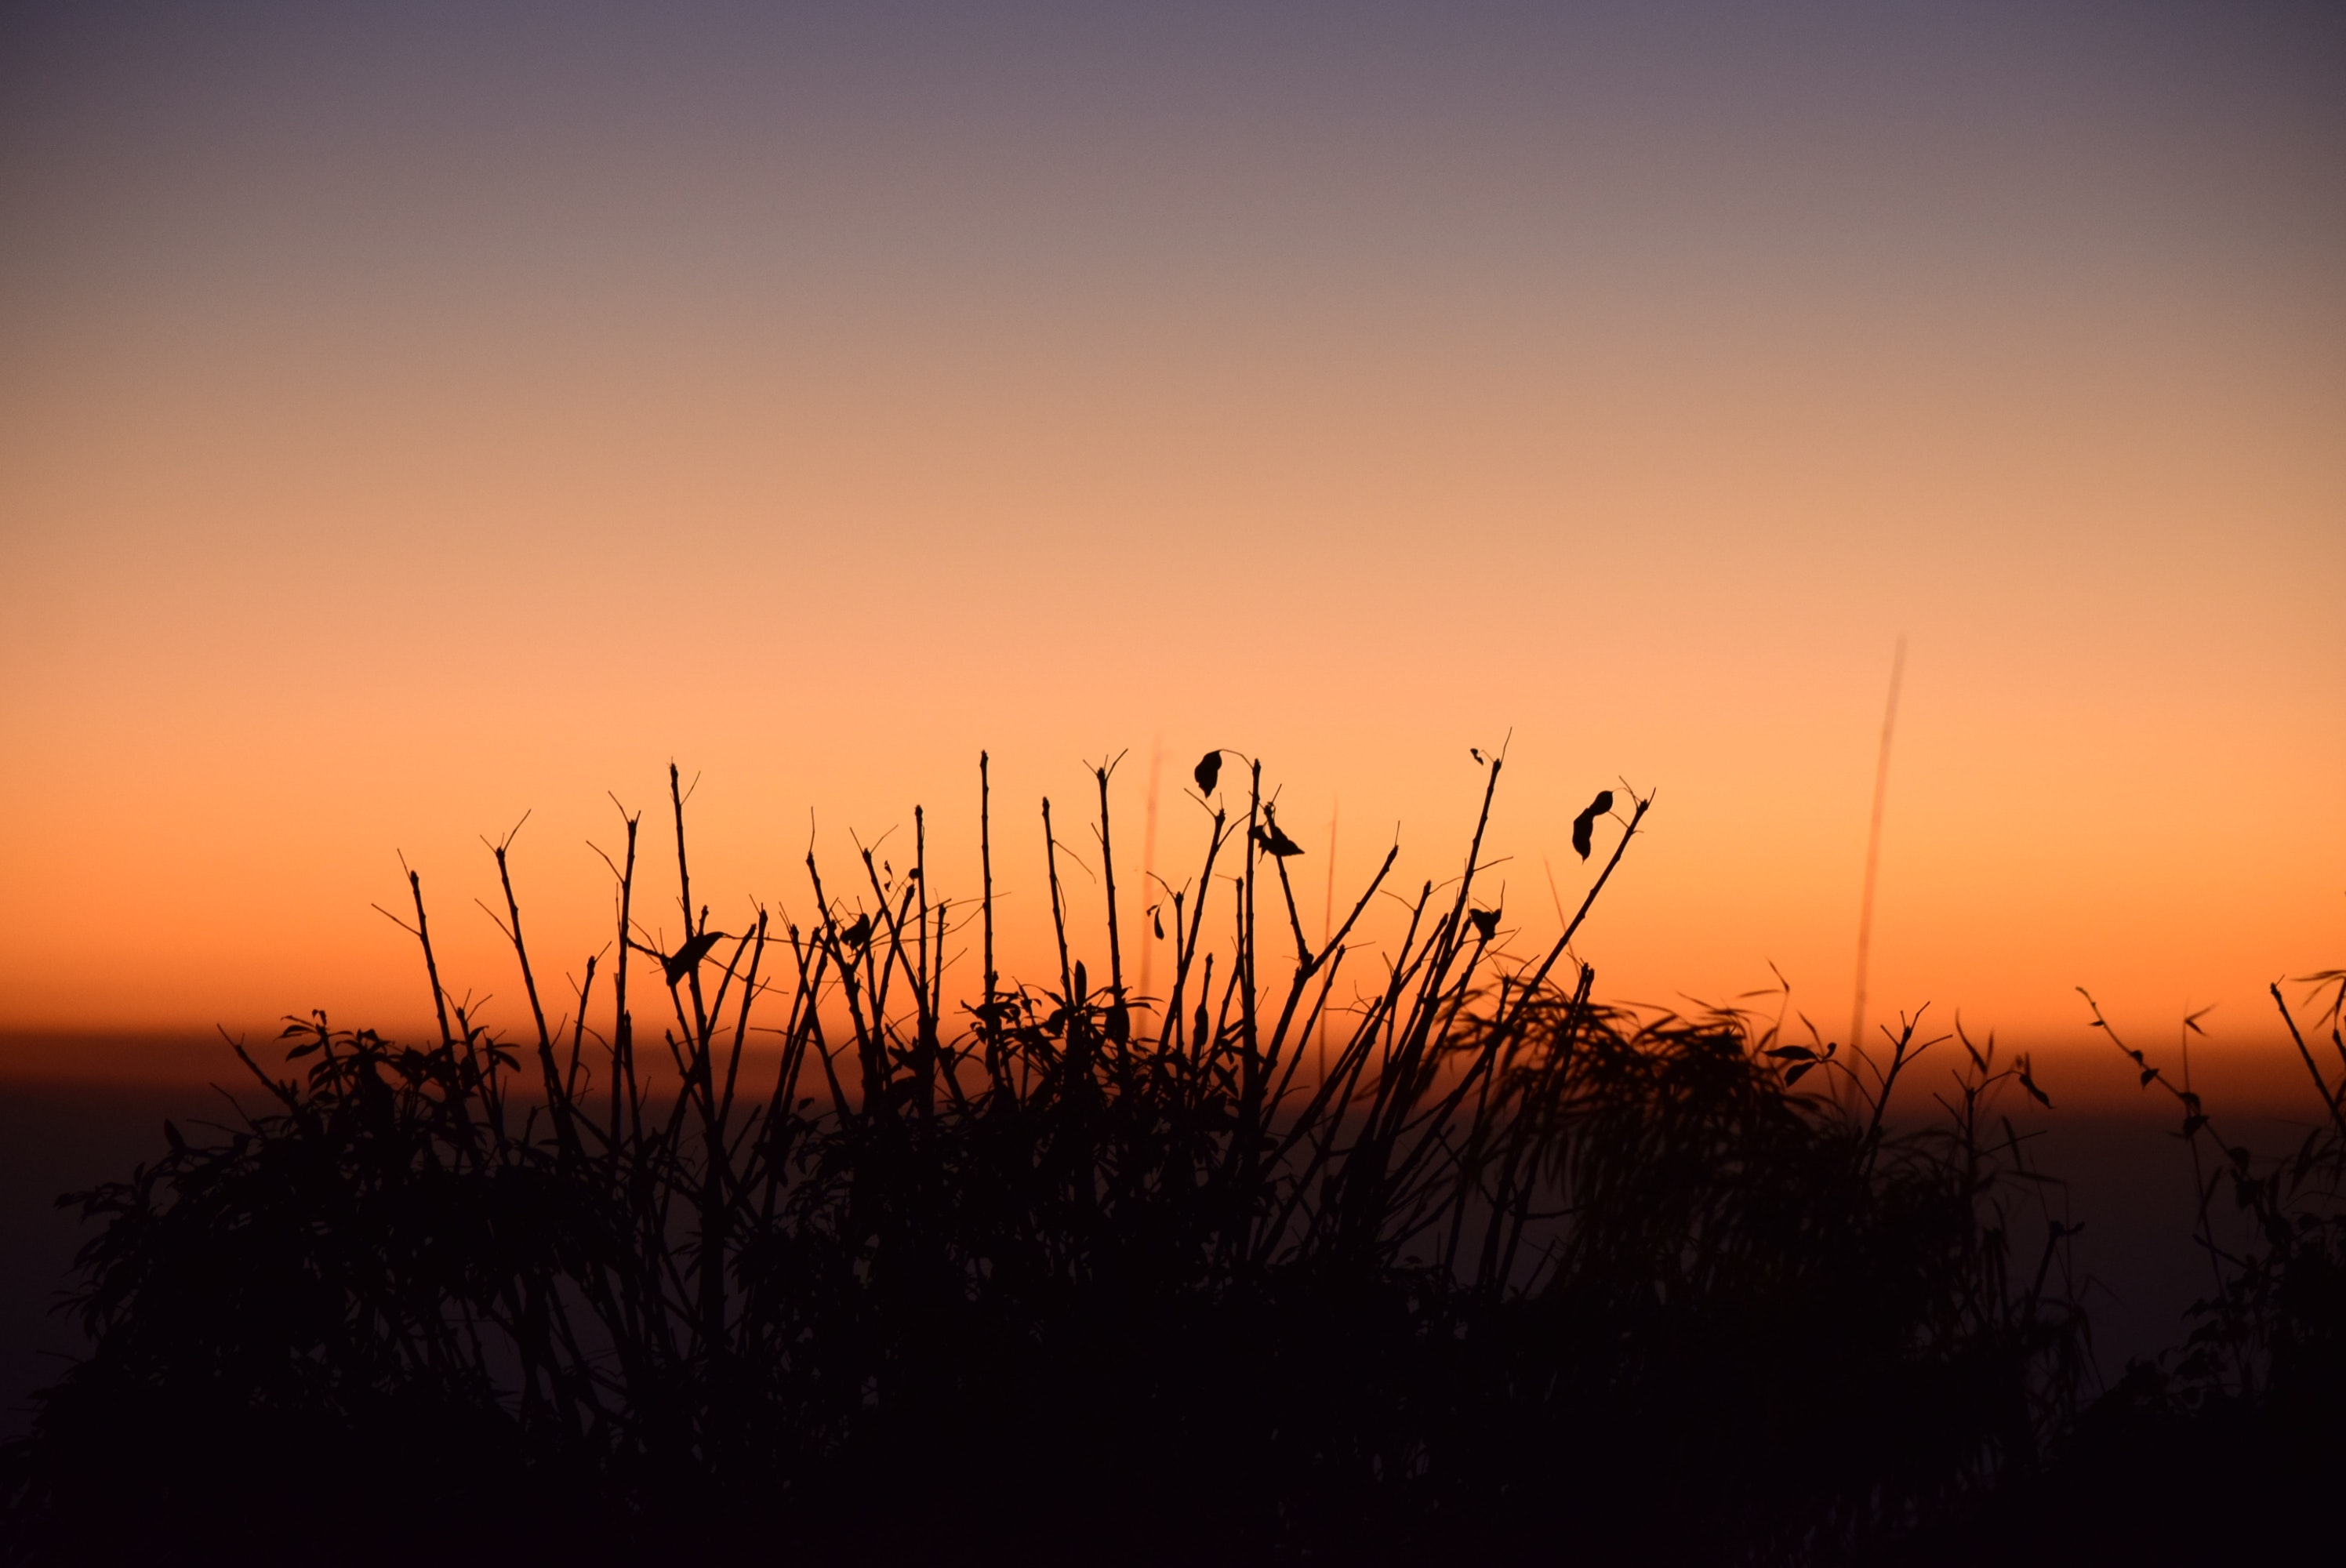
sky, nature, horizon, natural landscape, sunrise, afterglow, sunset, atmospheric phenomenon, morning, orange, grass, evening, dusk, grassland, cloud, grass family, red sky at morning, sun, ecoregion, dawn, prairie, sunlight, silhouette, calm, atmosphere, plant, landscape, tree, photography, plain, branch, field, meadow, savanna, hill, heat, backlighting